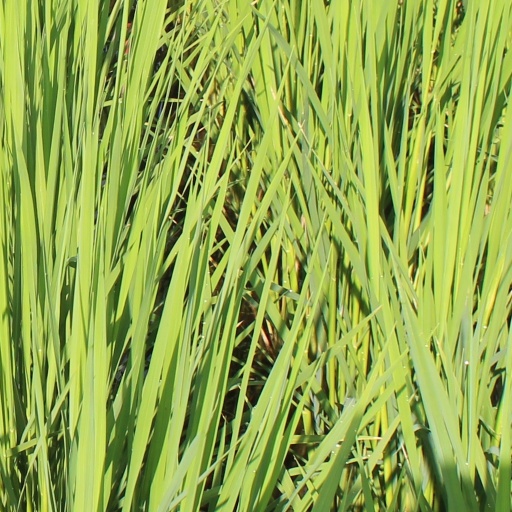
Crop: rice